Edinburgh Castle

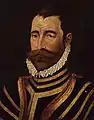
Sir William Drury, commander of Elizabeth I of England's Protestant troops who brought the Lang Siege to an end in 1573. Unknown artist

Grange was a trusted lieutenant of the Regent, but after Moray's murder in January 1570 his allegiance to the King's cause began to waver. Intermittent civil war continued between the supporters of the two monarchs, and in April 1571 Dumbarton Castle fell to "the King's men". Under the influence of William Maitland of Lethington, Mary's secretary, Grange changed sides, occupying the town and castle of Edinburgh for Queen Mary, and against the new regent, the Earl of Lennox. The stand-off which followed was not resolved until two years later, and became known as the "Lang Siege", from the Scots word for "long". Hostilities began in May, with a month-long siege of the town, and a second short siege in October. Blockades and skirmishing continued meanwhile, and Grange continued to refortify the castle. The King's party appealed to Elizabeth I of England for assistance, as they lacked the artillery and money required to reduce the castle, and feared that Grange would receive aid from France and the Duke of Alba in the Spanish Netherlands. Elizabeth sent ambassadors to negotiate, and in July 1572 a truce was agreed and the blockade lifted. The town was effectively surrendered to the King's party, with Grange confined to the castle.